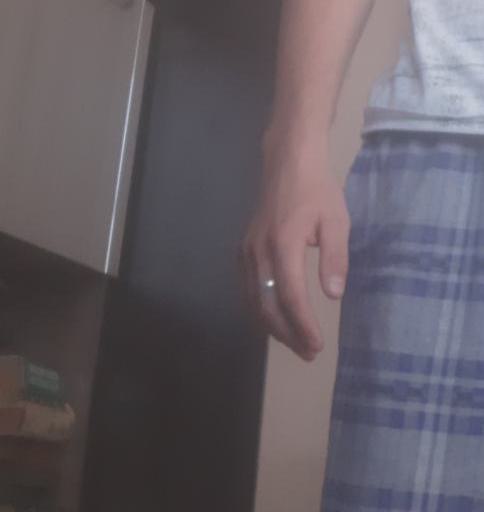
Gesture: no_gesture